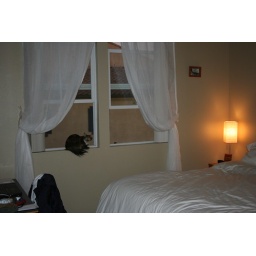
After living here 1 year I finally decided to get some curtains up in my bedroom